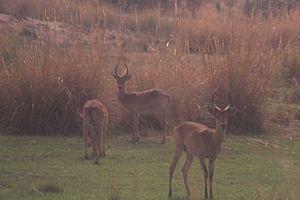
Antilopes près de Tengrela en Cote d'Ivoire
Les Mahous sont un peuple mandé, mandingue, malinké d'Afrique de l'Ouest établi à l'ouest de la Côte d'Ivoire. D’une manière globale, le Mahou est à la fois un espace géographique, un peuple, une culture et une langue de communication mandingue de la Côte d'Ivoire. Le pays Mahou est connu sous le nom de Bafing signifiant Fleuve noir en mandingue. Il tire son nom du fleuve Bafing qui coule à environ 71 km au Sud de la ville de Touba et se jette dans le Sassandra au Sud-ouest du Parc national du Mont Sangbé. La population présente sur le terroir était estimée à 192 493 habitants selon le recensement de 1998. Le recensement effectué dix ans plus tôt estimait la population rurale à 86 % de la population totale. Il existe une diaspora dans plusieurs villes du centre et du sud de la Côte d’Ivoire et dans certains pays occidentaux.
Tengréla est une ville de Côte d'Ivoire, dans la région des Savanes. Elle est située à l'extrême nord du pays à 108 km au nord de Boundiali, le chef-lieu de région à laquelle elle est reliée par voie bitumée. Elle se situe à la frontière avec le Mali. La plupart des habitants sont Sénoufos, Malinkés ou Dioulabas.
Tingréla est une ville de Côte d'Ivoire, dans la Bagoué. Elle est située à l'extrême nord du pays à 150 km au nord de Boundiali, le chef-lieu de région à laquelle elle est reliée par voie bitumée. Elle se situe à la frontière avec le Mali. La plupart des habitants sont Sénoufos, Malinkés et Dioulabas.